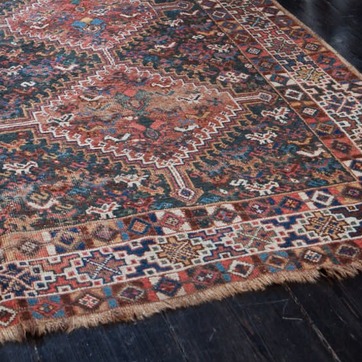
Material: carpet